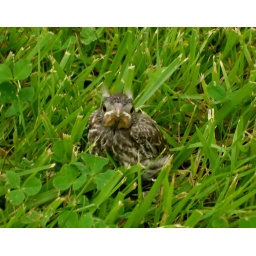
A baby bird took flight for the first time and lands in the grass